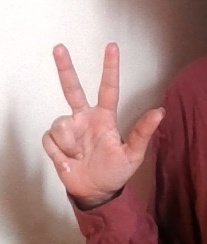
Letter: al